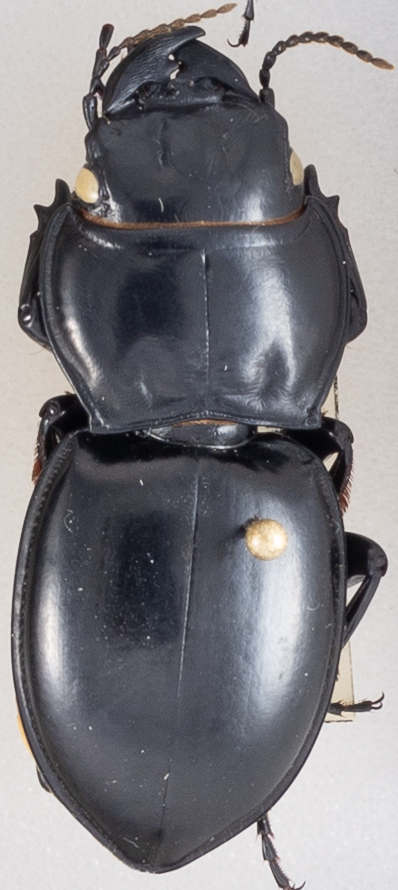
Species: Pasimachus californicus
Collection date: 2021-09-22
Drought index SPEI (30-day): -1.28
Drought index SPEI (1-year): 0.32
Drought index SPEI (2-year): -0.39